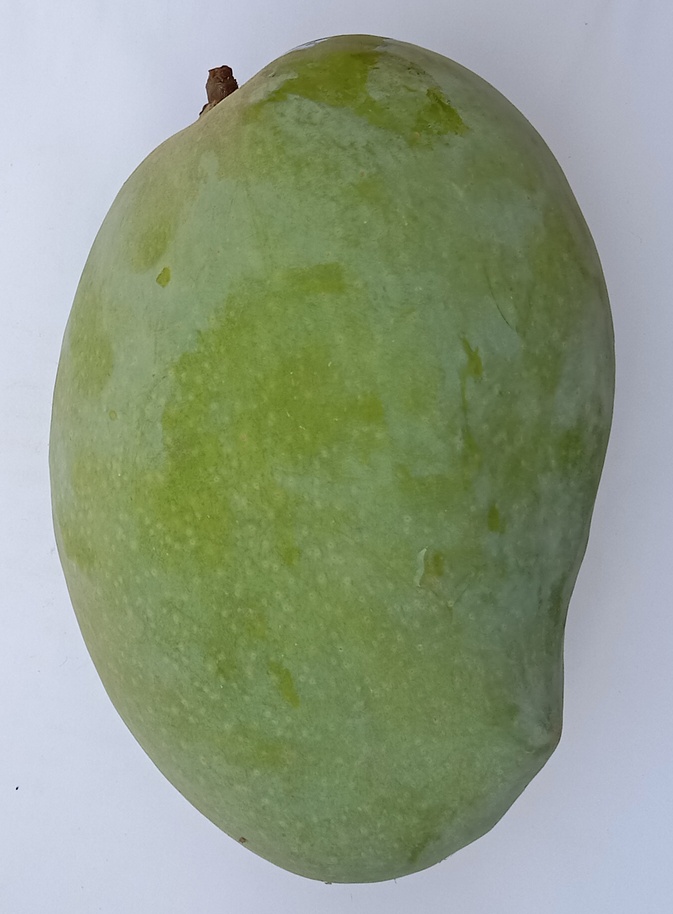
Mango variety: Fajri